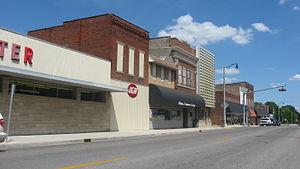
Oblong est un village du comté de Crawford dans l'Illinois, aux États-Unis. Il est incorporé le 15 juin 1883.